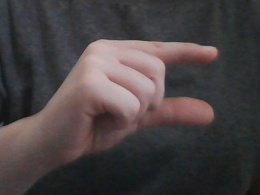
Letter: dal